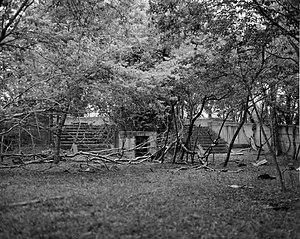
Le siège de Fort St. Philip est une bataille de la guerre de 1812, entre les forces navales britanniques et la garnison américaine du Fort St. Philip. Le siège a duré du 9 au 18 janvier 1815 juste après la défaite britannique à La Nouvelle-Orléans.